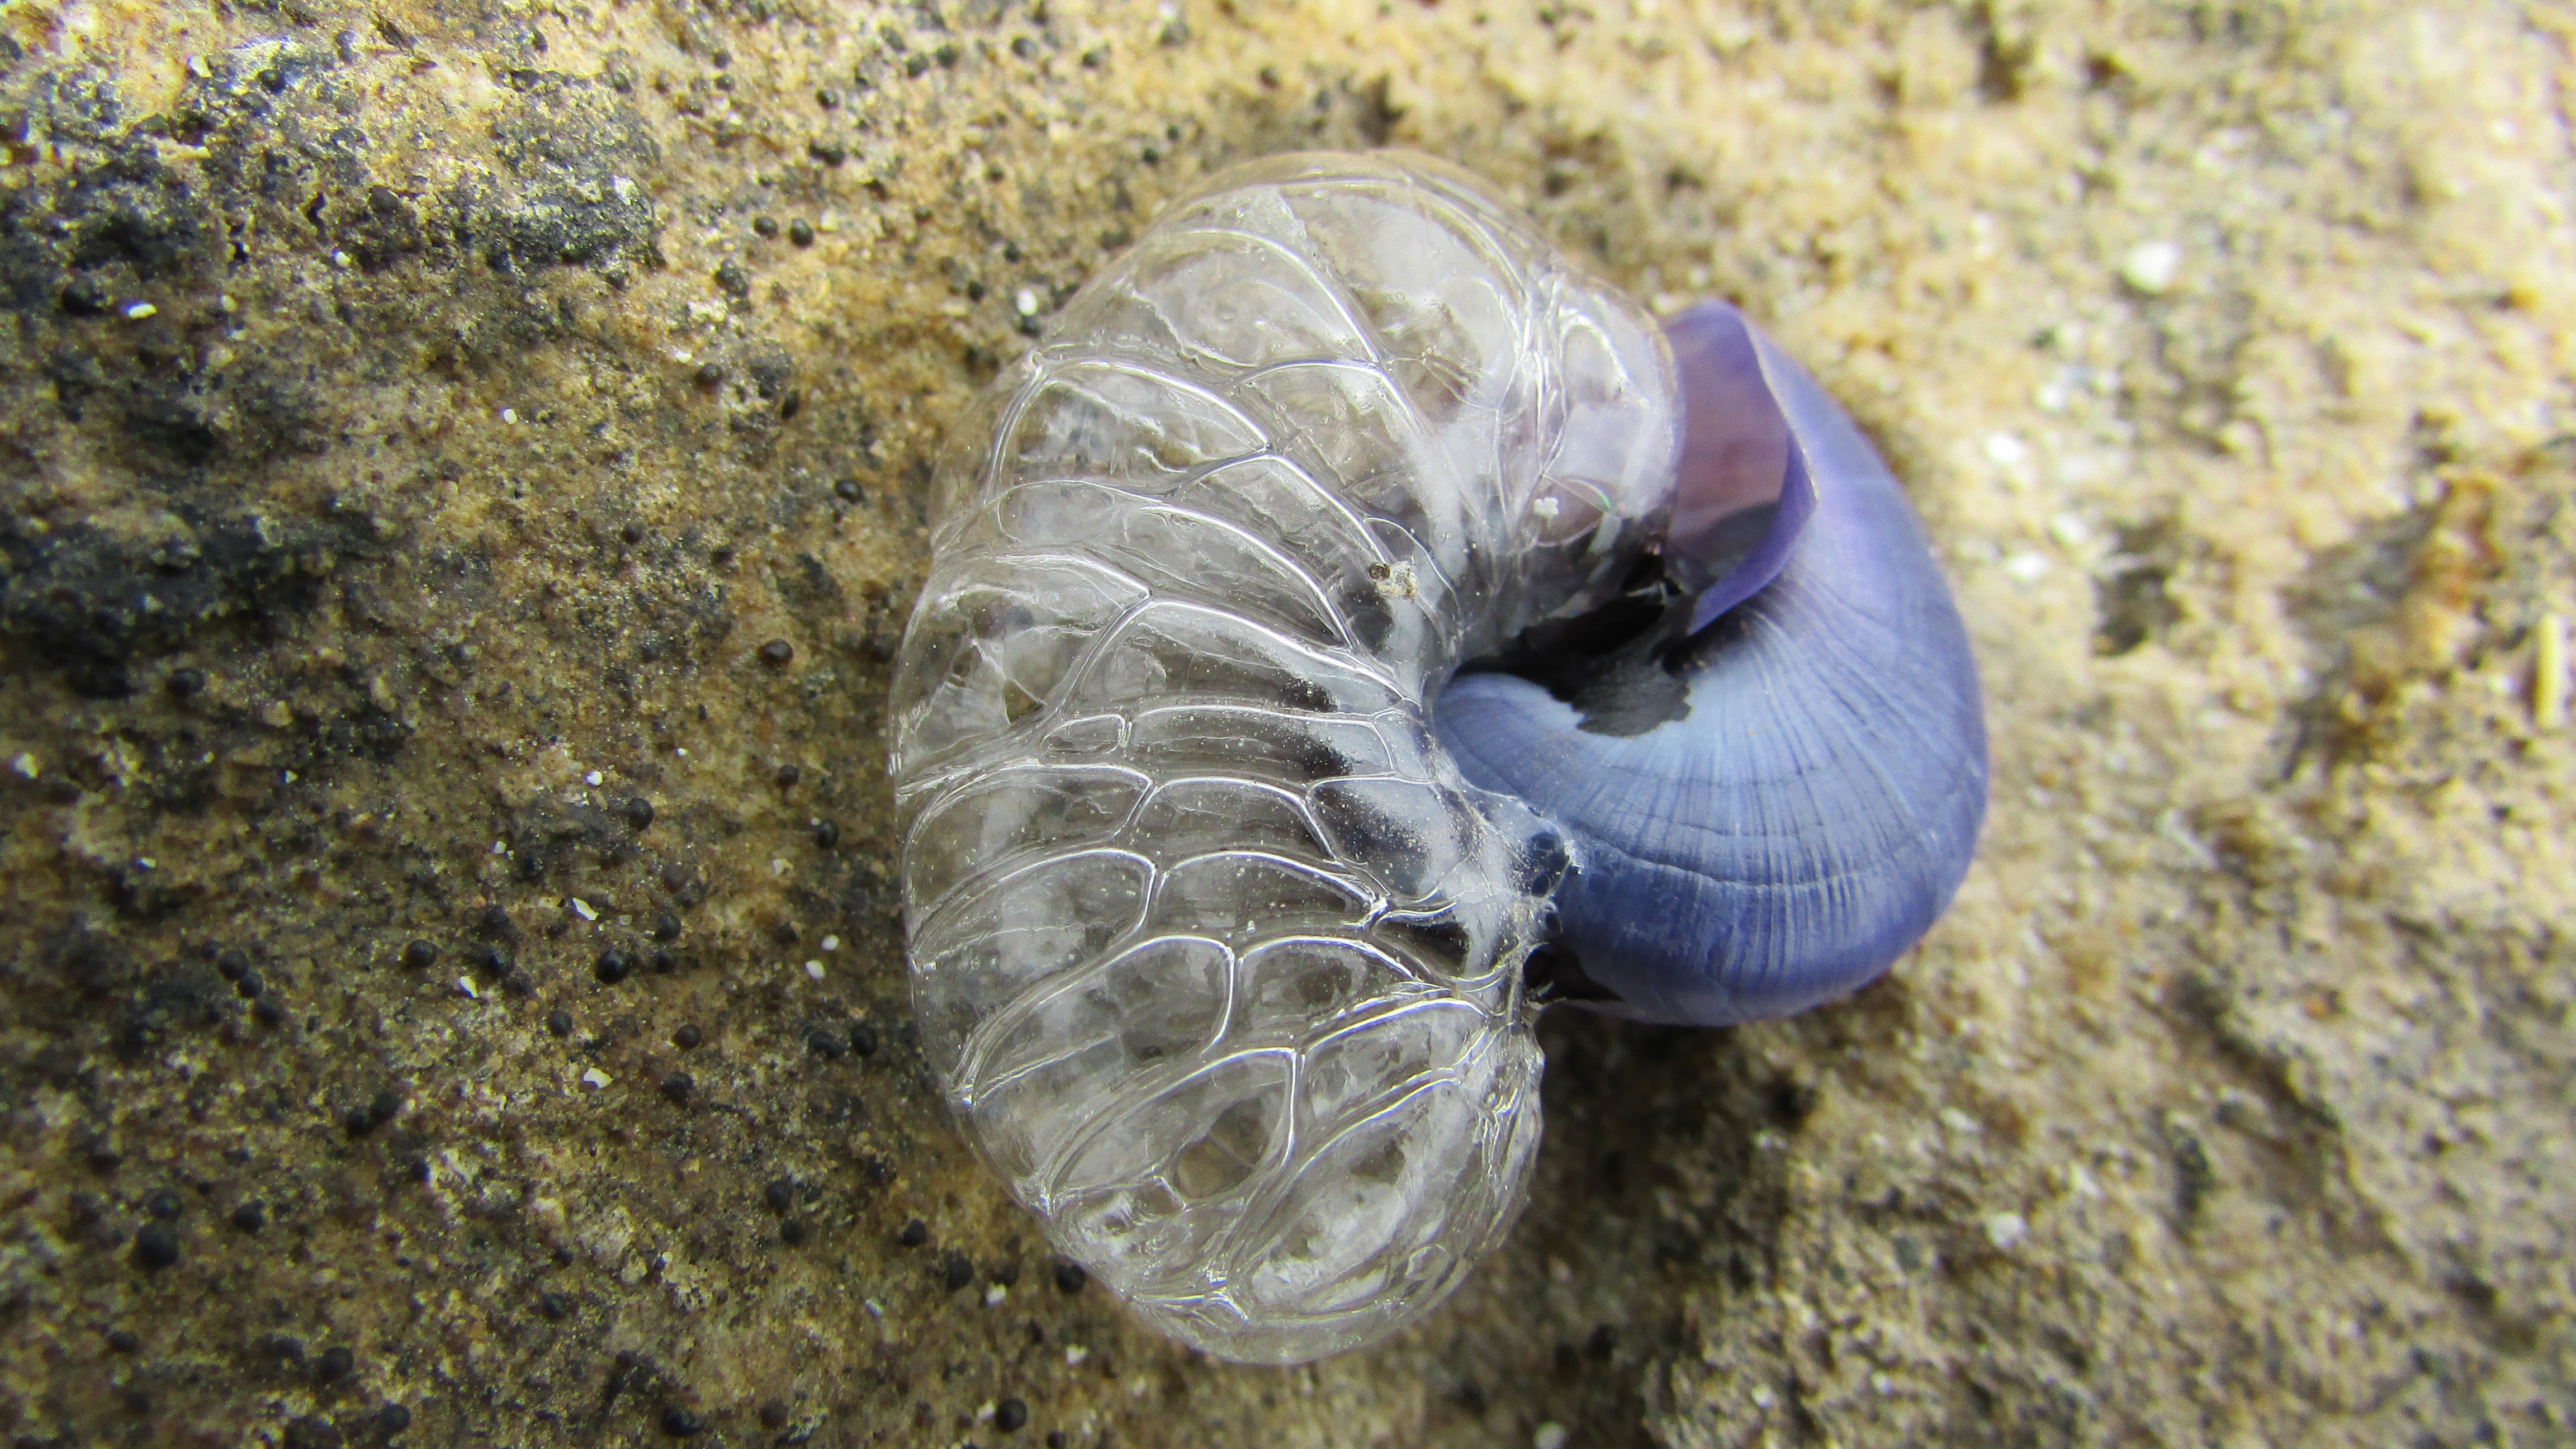
beach, sea, animal, wildlife, biology, blue, fauna, shell, invertebrate, snail, macro photography, organism, sea snail, marine biology, snails and slugs